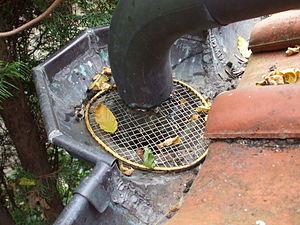
panier filtre pour descente de gouttière, crapaudine, protège-gouttière"